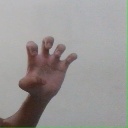
अक्षर: झ